Catherine Sutherland

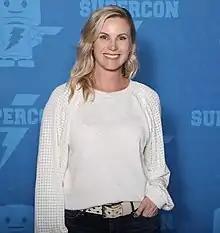
Sutherland in 2018

Catherine Jane Sutherland (born 24 October 1974) is an Australian-American actress. She is known for her portrayal of Kat Hillard, the second Pink Power Ranger and later, the Pink Zeo Ranger and the first Pink Turbo Ranger in the "Power Rangers" television series.